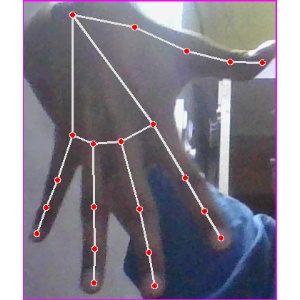
अक्षर: ढ